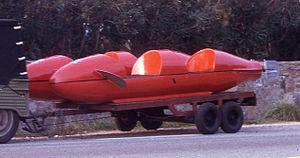
Les sous-marins Havas sont une gamme de sous-marins humides élaborés en France à la fin des années 1960 et durant les années 1970.